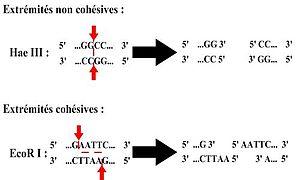
Digestion d'ADN par des endonucléase, obtention de brins cohésifs ou non.
Une endonucléase est une nucléase, qui coupe un acide nucléique en fragments plus courts. Les endonucléases sont capables de couper au milieu de la chaîne, par opposition aux exonucléases qui n'attaquent que les nucléotides situés aux extrémités des fragments.